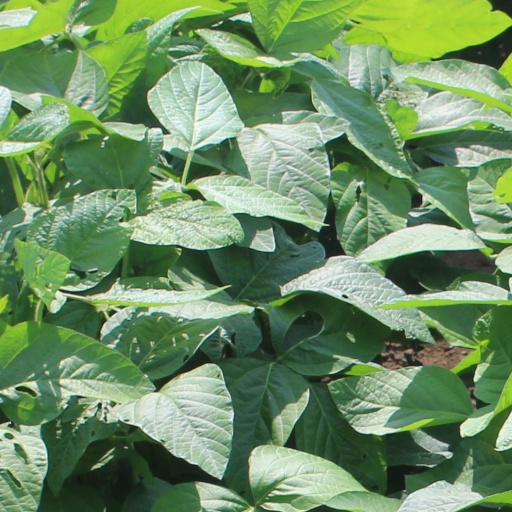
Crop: soybean